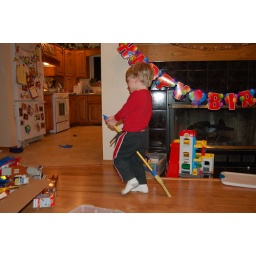
flying around the house